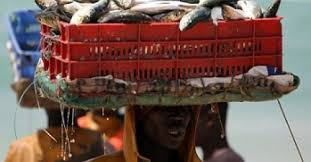
Bii nataal day màndargaal nit ab mool nit la waaye ab mool la buy yanu keesu jën, keesu gu xonq gu def ay jën ba fees.